Tobias Geffen

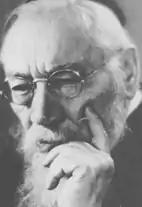

Tobias Geffen (August 1, 1870 – February 10, 1970) was an American Orthodox rabbi. He served as the leader of Congregation Shearith Israel in Atlanta, Georgia, from 1910 to 1970. Geffen is widely known for his 1935 decision that certified Coca-Cola as kosher.